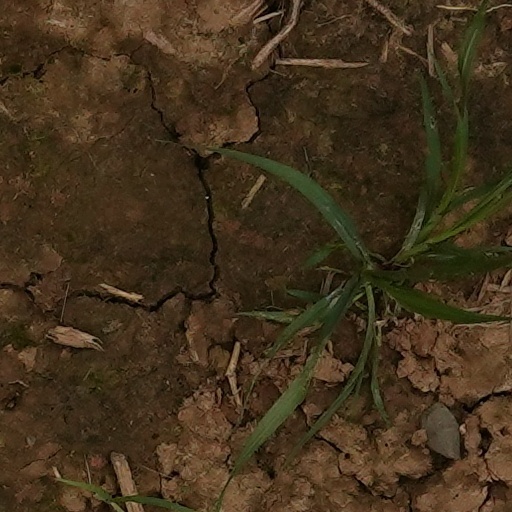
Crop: wheat